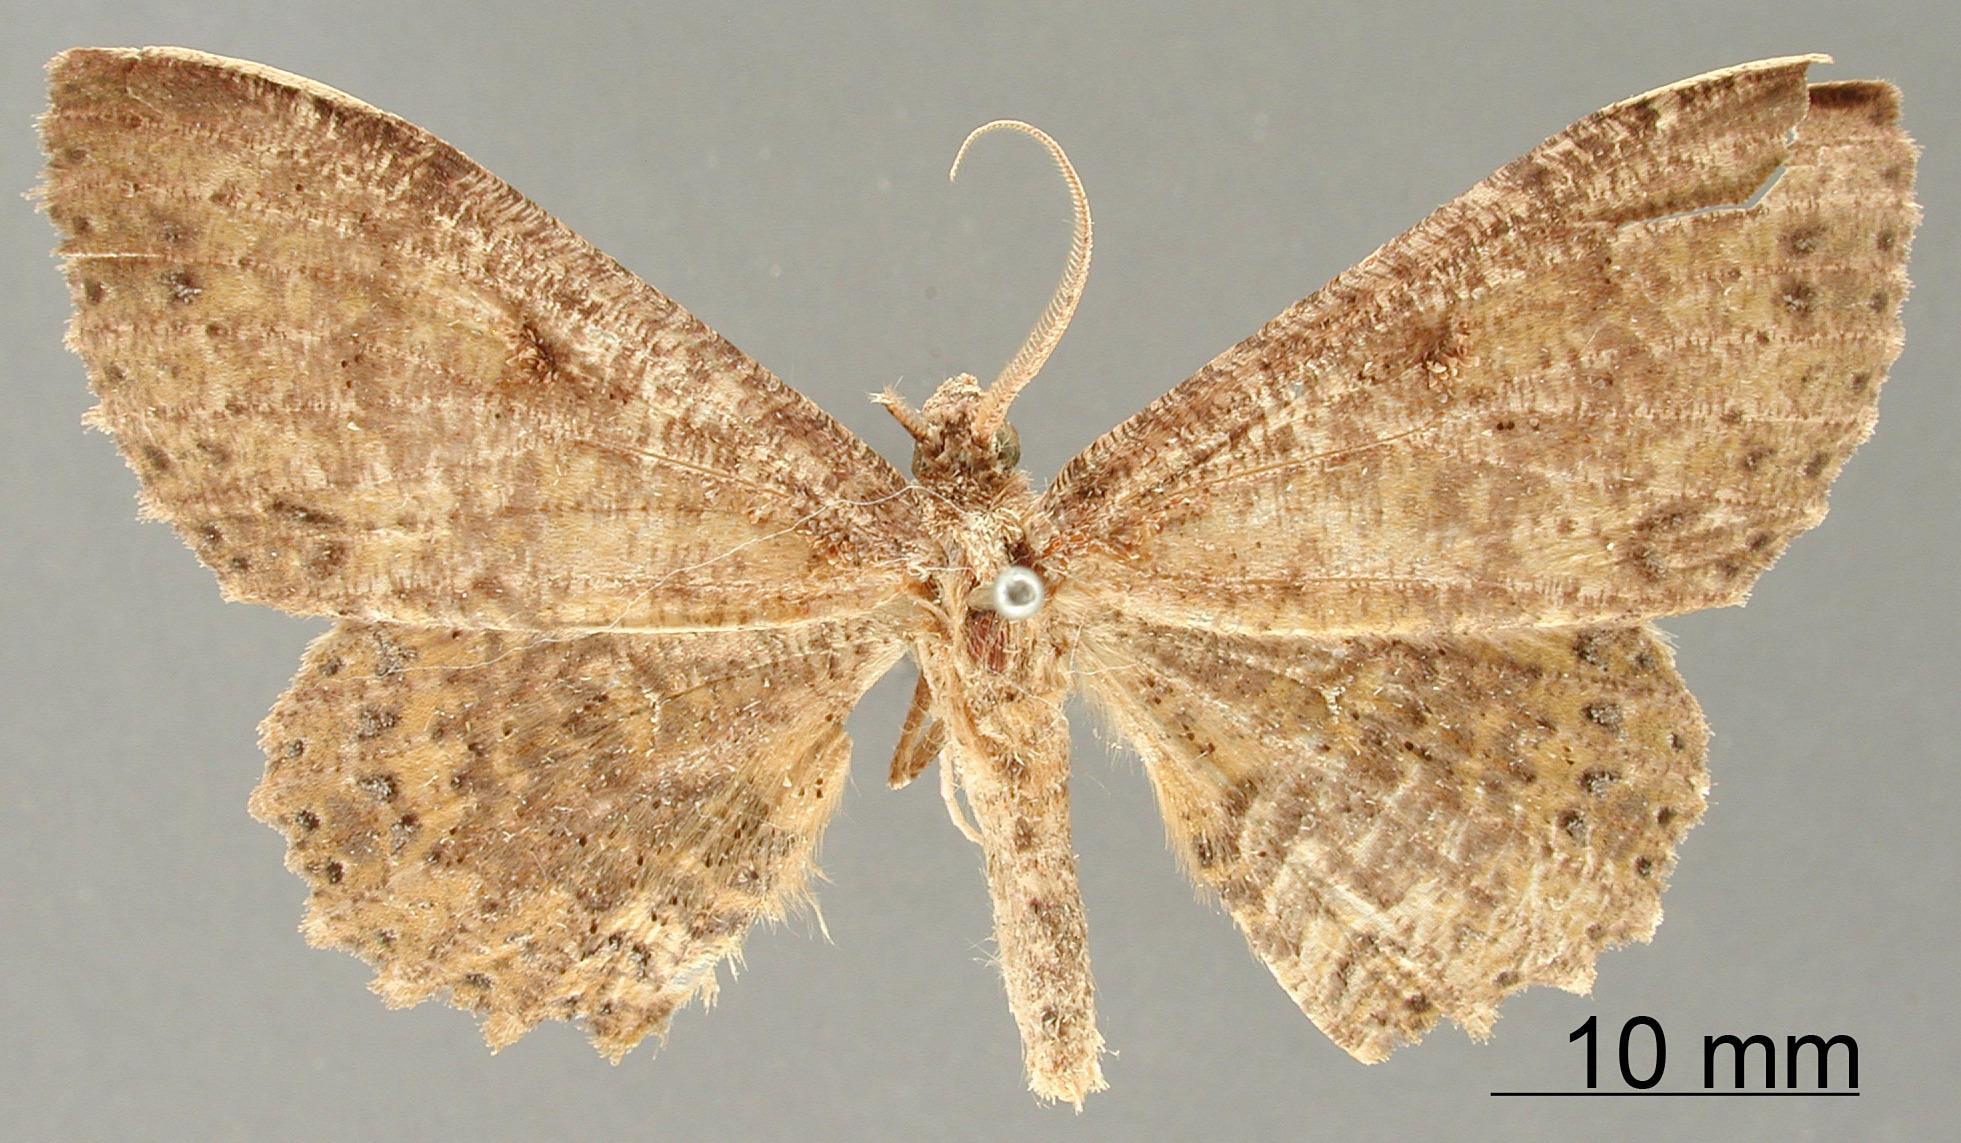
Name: Ergavia obliterata
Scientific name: Ergavia obliterata Schaus, 1901
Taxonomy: Animalia, Arthropoda, Insecta, Lepidoptera, Geometridae, Oenochrominae
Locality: Peru, Unknown